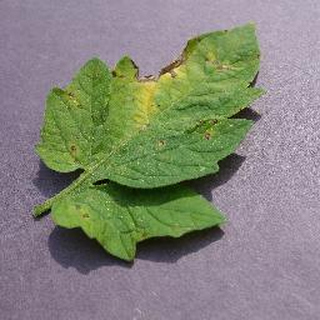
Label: tomato_septoria_leaf_spot